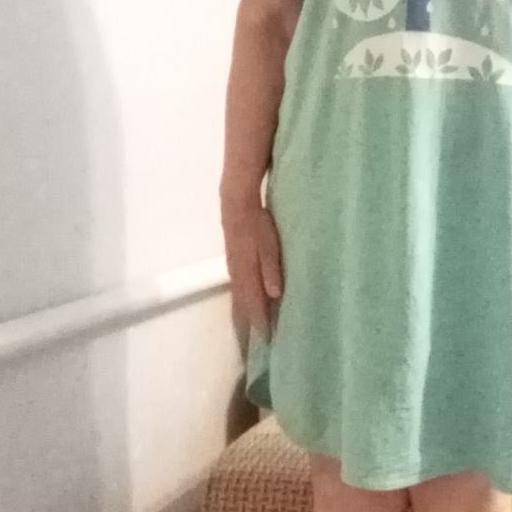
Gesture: no_gesture